New York hardcore

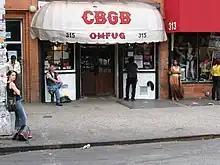
CBGB was one of the main venues for the New York hardcore scene

The origins of New York's punk rock scene can be traced back to such sources as late 1960s trash culture and an early 1970s underground rock movement centered on the Mercer Arts Center in Greenwich Village, where the New York Dolls performed. In early 1974, this early punk scene began to develop around the CBGB club, also in lower Manhattan, featuring groups and musicians like Television, Richard Hell, Patti Smith, the Ramones, the Heartbreakers and Jayne County The New York hardcore scene particularly grew of out of the section of this punk scene that was documented on the 1982 "New York Thrash" compilation, with groups like the Stimulators, the Eliminators and the Mad.